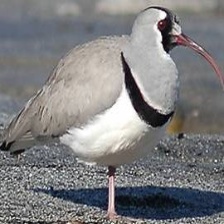
Species: IBISBILL
Scientific name: IBIDORHYNCHA STRUTHERSII